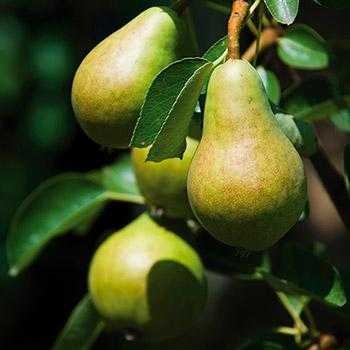
Label: Pear